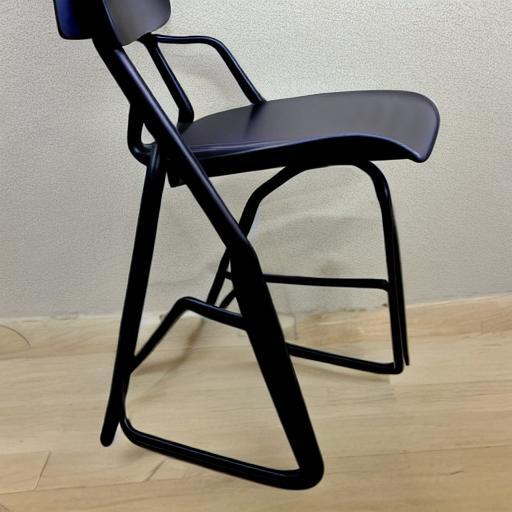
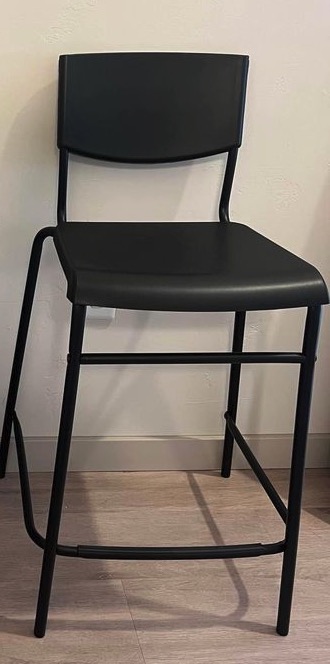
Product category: stool
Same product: no